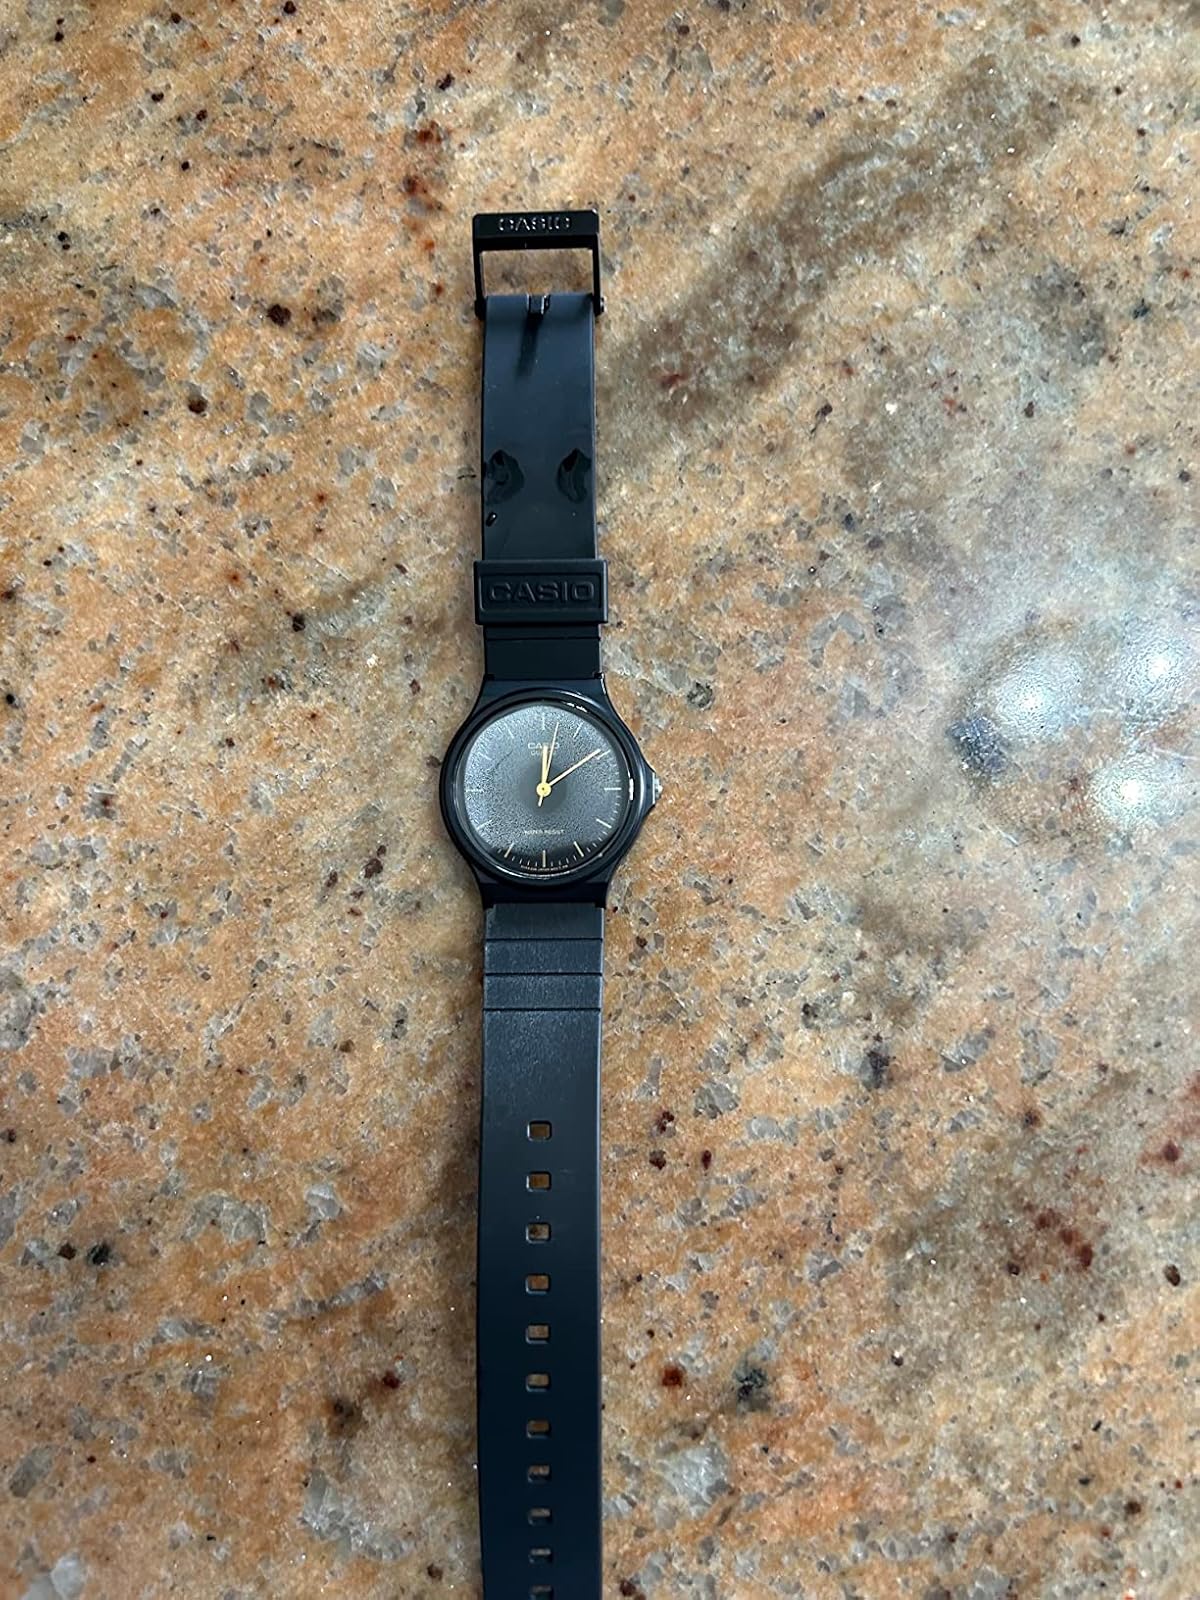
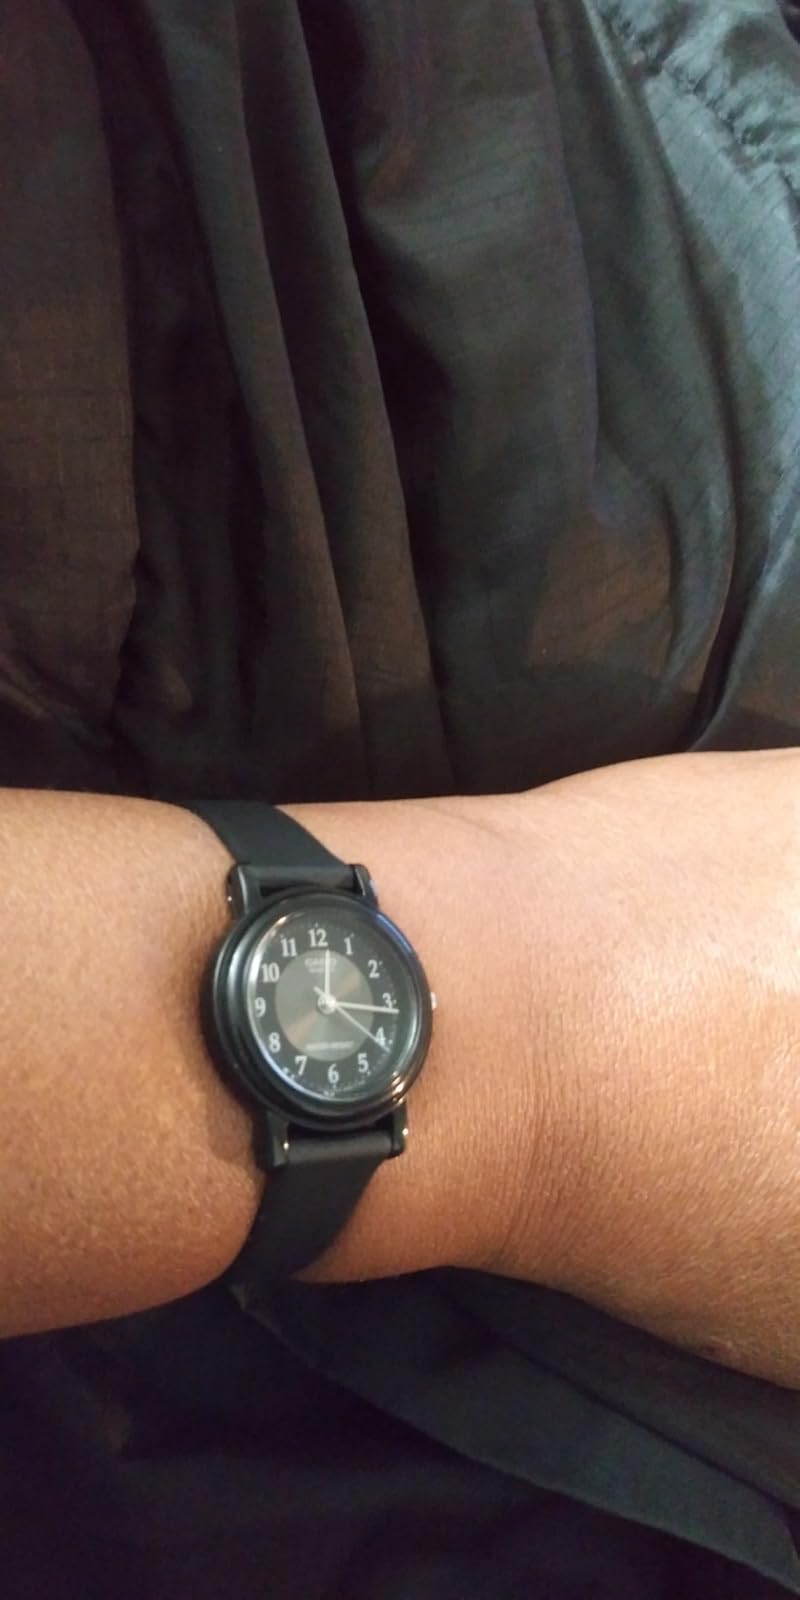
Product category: accessories_watch
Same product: no